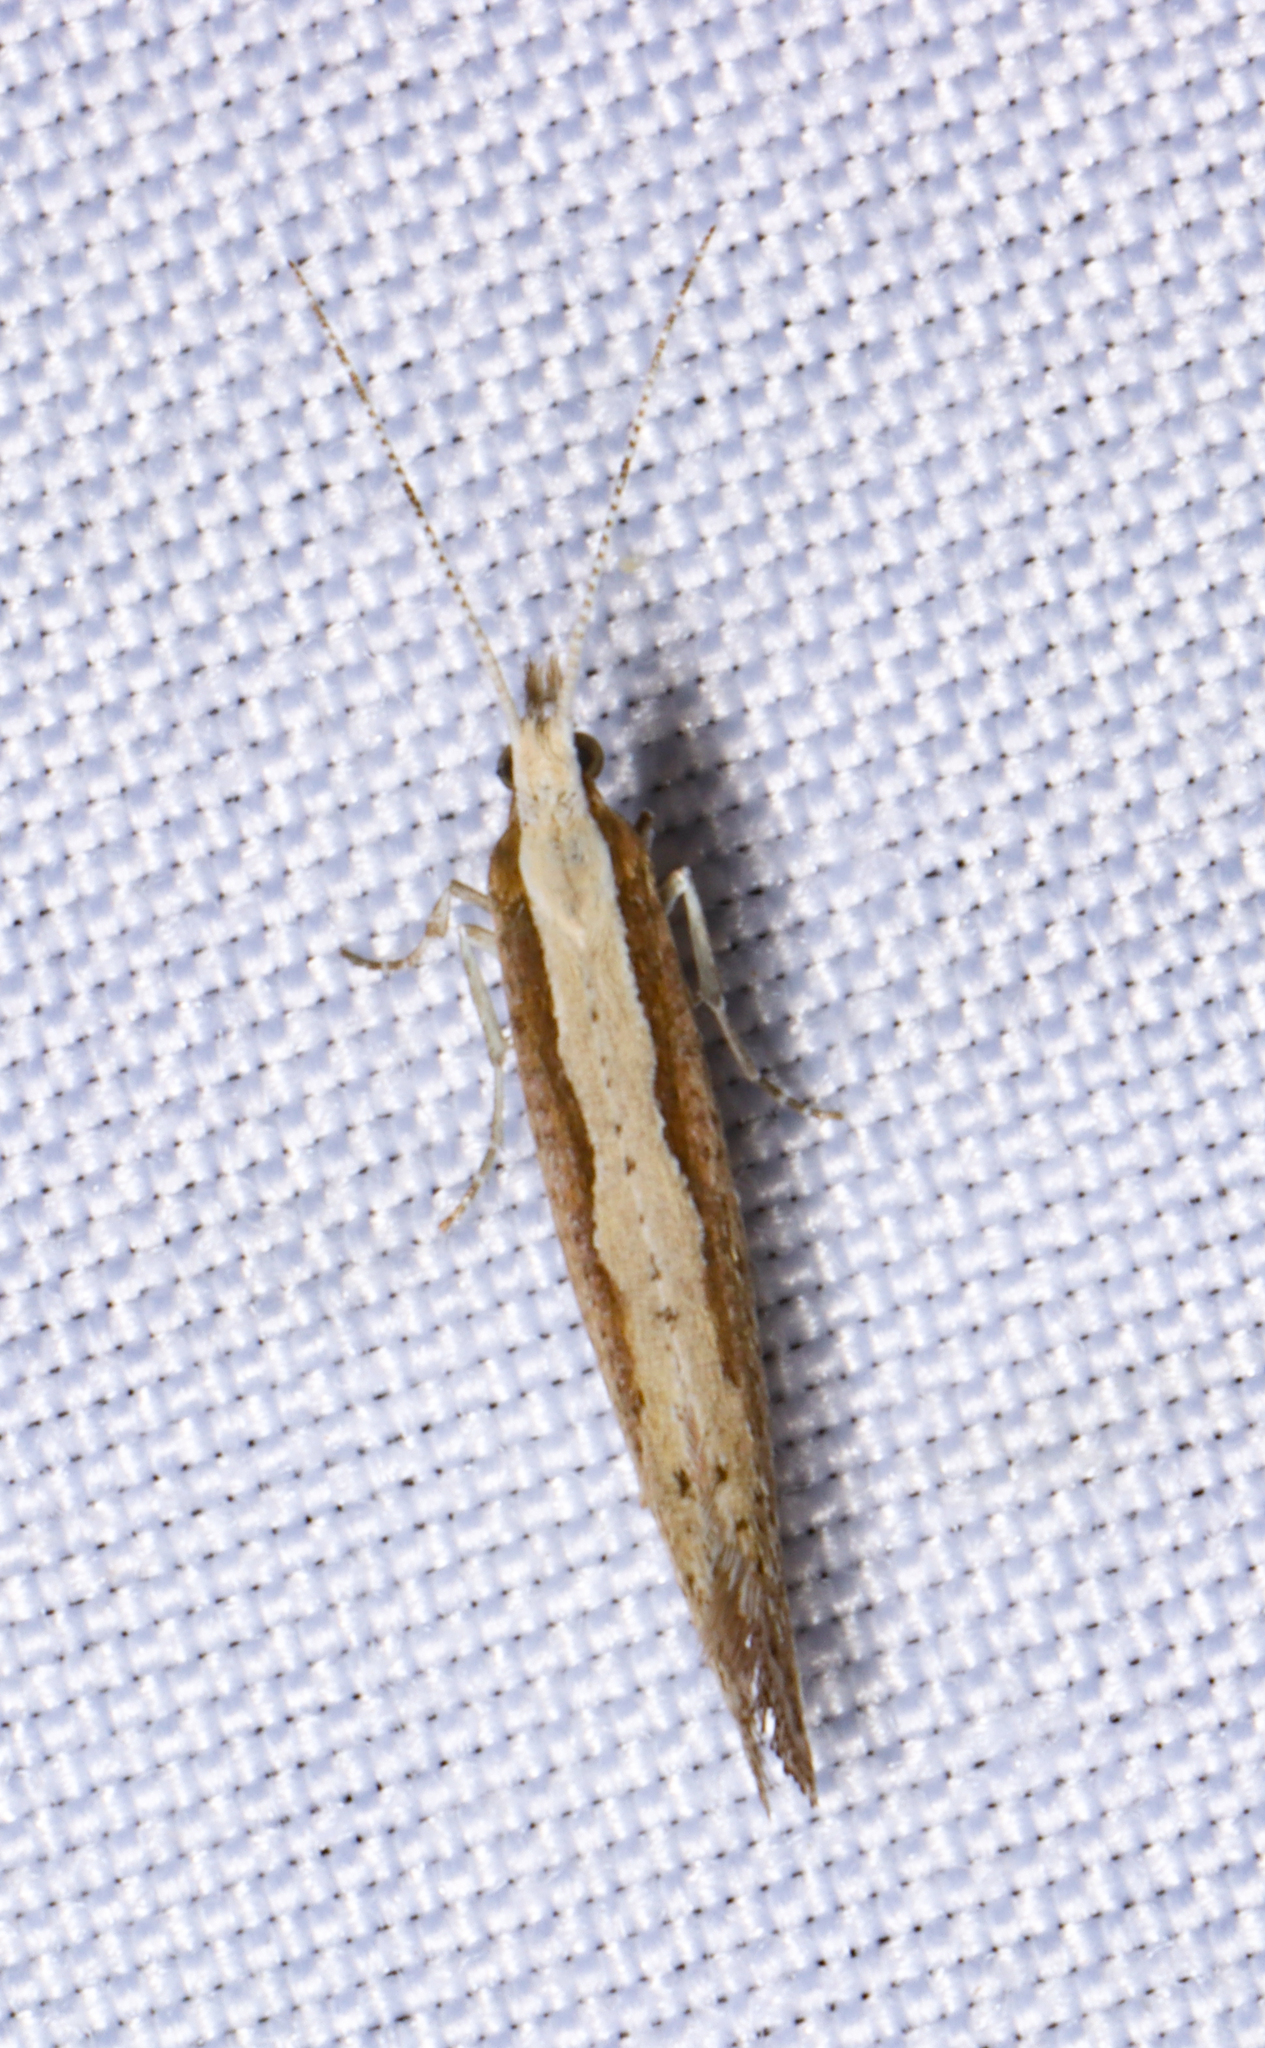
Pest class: diamondback_moth